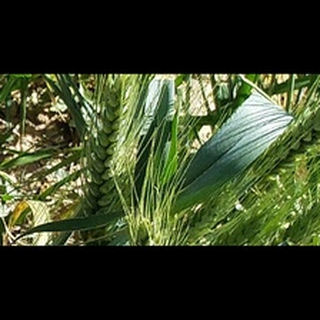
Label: healthy_wheat